British home army in the First World War

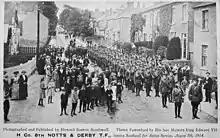
H Company, 8th Battalion (Territorial Force), Nottingham and Derbyshire Regiment, mobilising on 7 August 1914.

As international relations deteriorated in July 1914, the United Kingdom entered the Precautionary Period. The Royal Navy replaced its normal annual exercises with a test mobilisation, and its ships were at their war stations by the end of the month. Territorial Special Service Sections were ordered to their war stations on 28 July. By 2 August, strategic locations such as Harwich, the Tyne estuary, Thanet and Ipswich wireless stations, the cable landing point at Dumpton Gap, Grimsby docks, Kinghorn Fort and the Tay defences were manned. On 3 August, the 1st London Brigade entrained, and 18 hours before the declaration of war the stations, tunnels and signal boxes of the rail network between London and Southampton, the port of embarkation for the British Expeditionary Force (BEF), were under guard.